History of the Cross Border Xpress

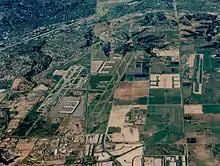
Image 4: San Diego TwinPorts rendering along U.S-Mexico border, 1991

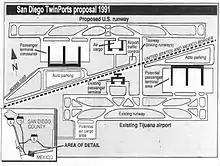
Image 5: San Diego TwinPorts airport proposal, 1991

The term "TwinPorts" was used to describe the concept and replace the SANDAG descriptor "binational airport". Rodolfo Ramos personally delivered the TwinPorts artist's rendering (image 4) to President Salinas and scheduled a meeting in Mexico City for a San Diego delegation. On May 1, 1991, San Diego City Councilman Ron Roberts officially announced an alternative to SANDAG's binational airport proposal that came to be known as TwinPorts. On May 29, 1991, President Salinas de Gortari met with a San Diego delegation headed by Mayor Maureen O'Conner in Mexico City and an agreement was reached to create a joint Mexico/San Diego airport study work group. On June 2, 1991, Rodolfo Ramos arrived in San Diego to meet with City officials to help prepare for the joint Mexico-San Diego study group. En route, he was seriously injured in a car accident and the meetings were cancelled.